Clint Courtney

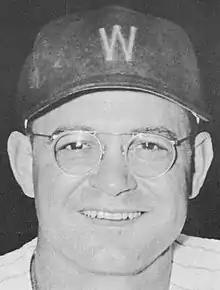
Courtney with the Senators in 1959

Catchers Courtney, Lou Berberet, and Ed Fitz Gerald all played at least 60 games for Washington in 1956, though Courtney's 101 appearances were the most of the three. He had three RBI as well as a triple on July 19 in a 5–4 victory over the Cleveland Indians. On August 5, he had three hits, two runs scored, and three RBI in a 10–4 victory over the Kansas City Athletics. His three-run home run against Bob Keegan in the first game of an August 28 doubleheader helped Washington beat the White Sox 6–2. Courtney ended the season batting .300 with 31 runs scored, 85 hits, 5 home runs, and 44 RBI.